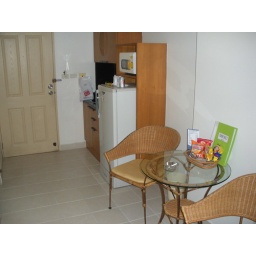
Looking at room entry note fridge, sink, microwave. There are cups plates and silverware in the drawers.